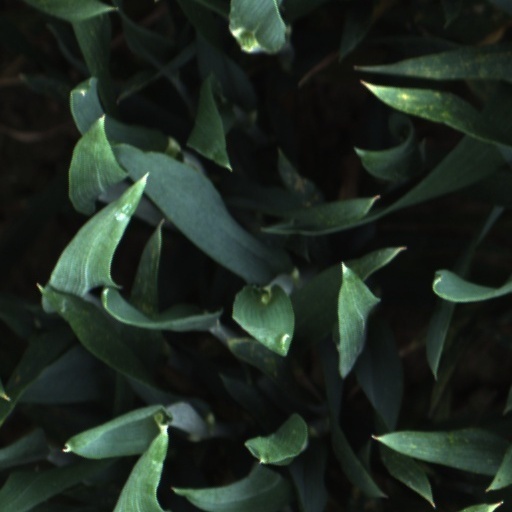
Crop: wheat